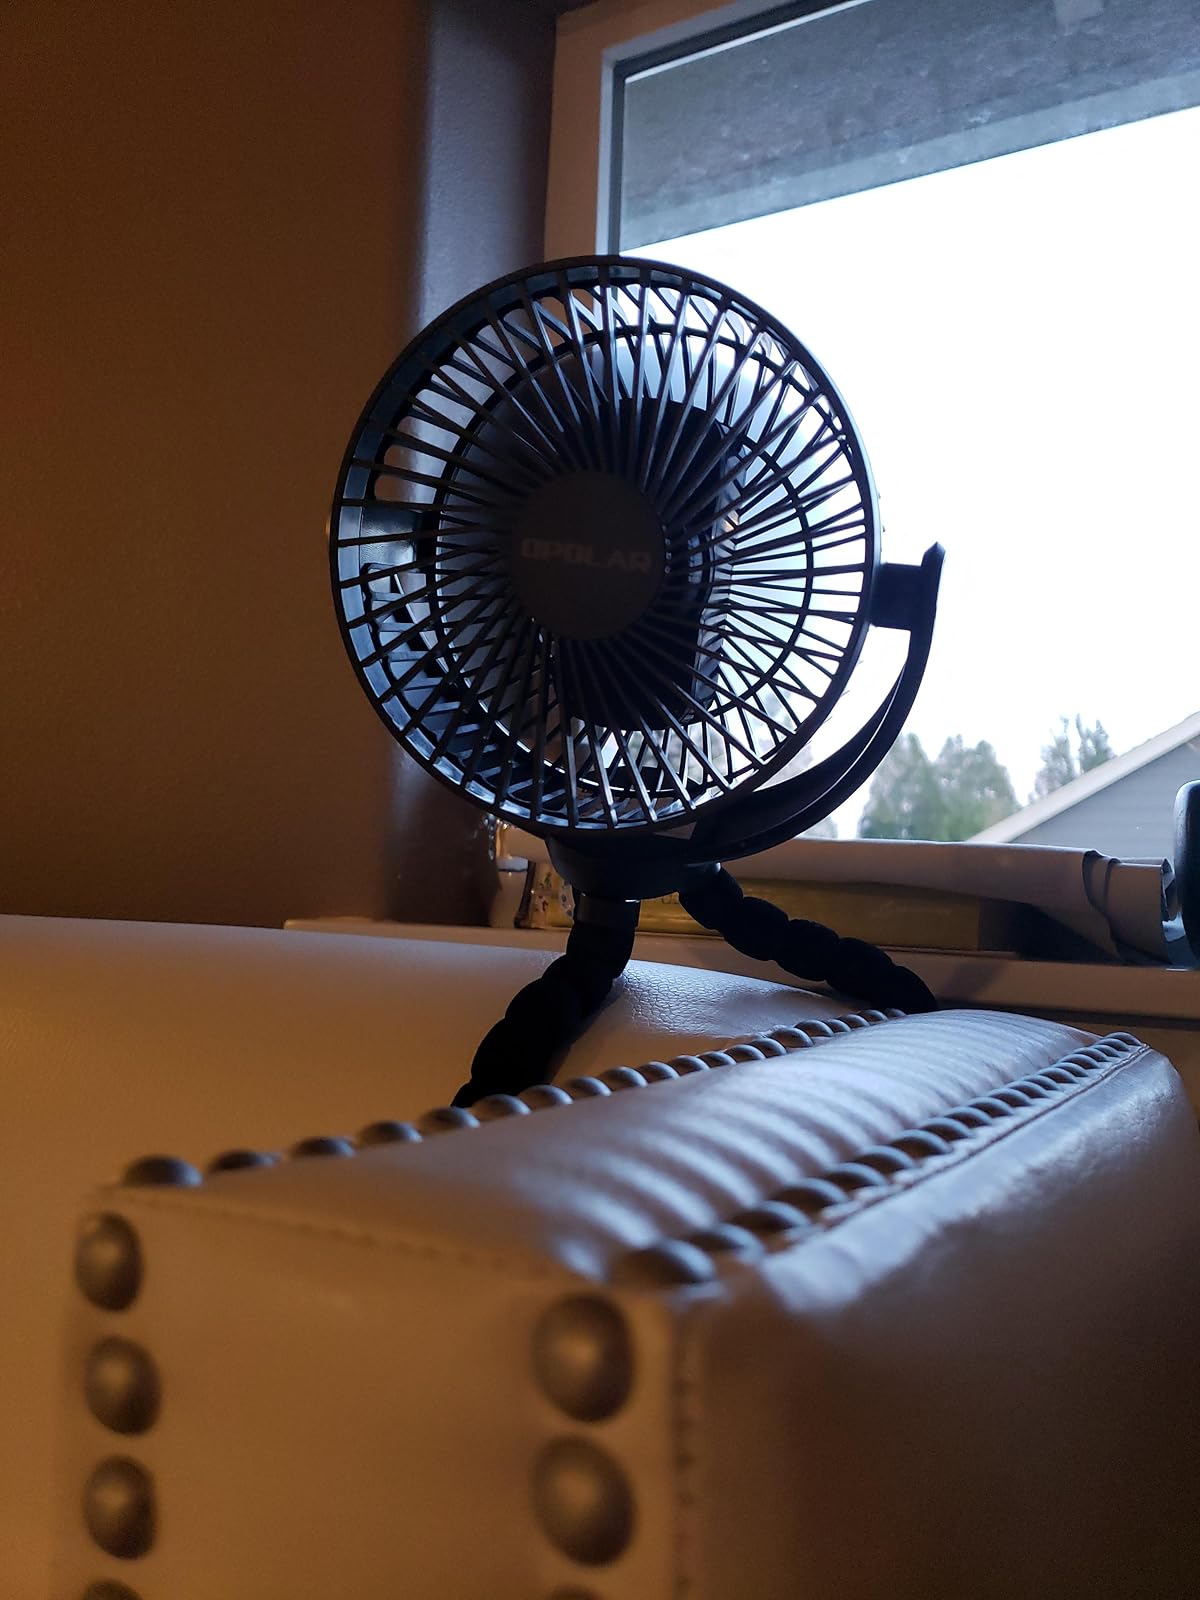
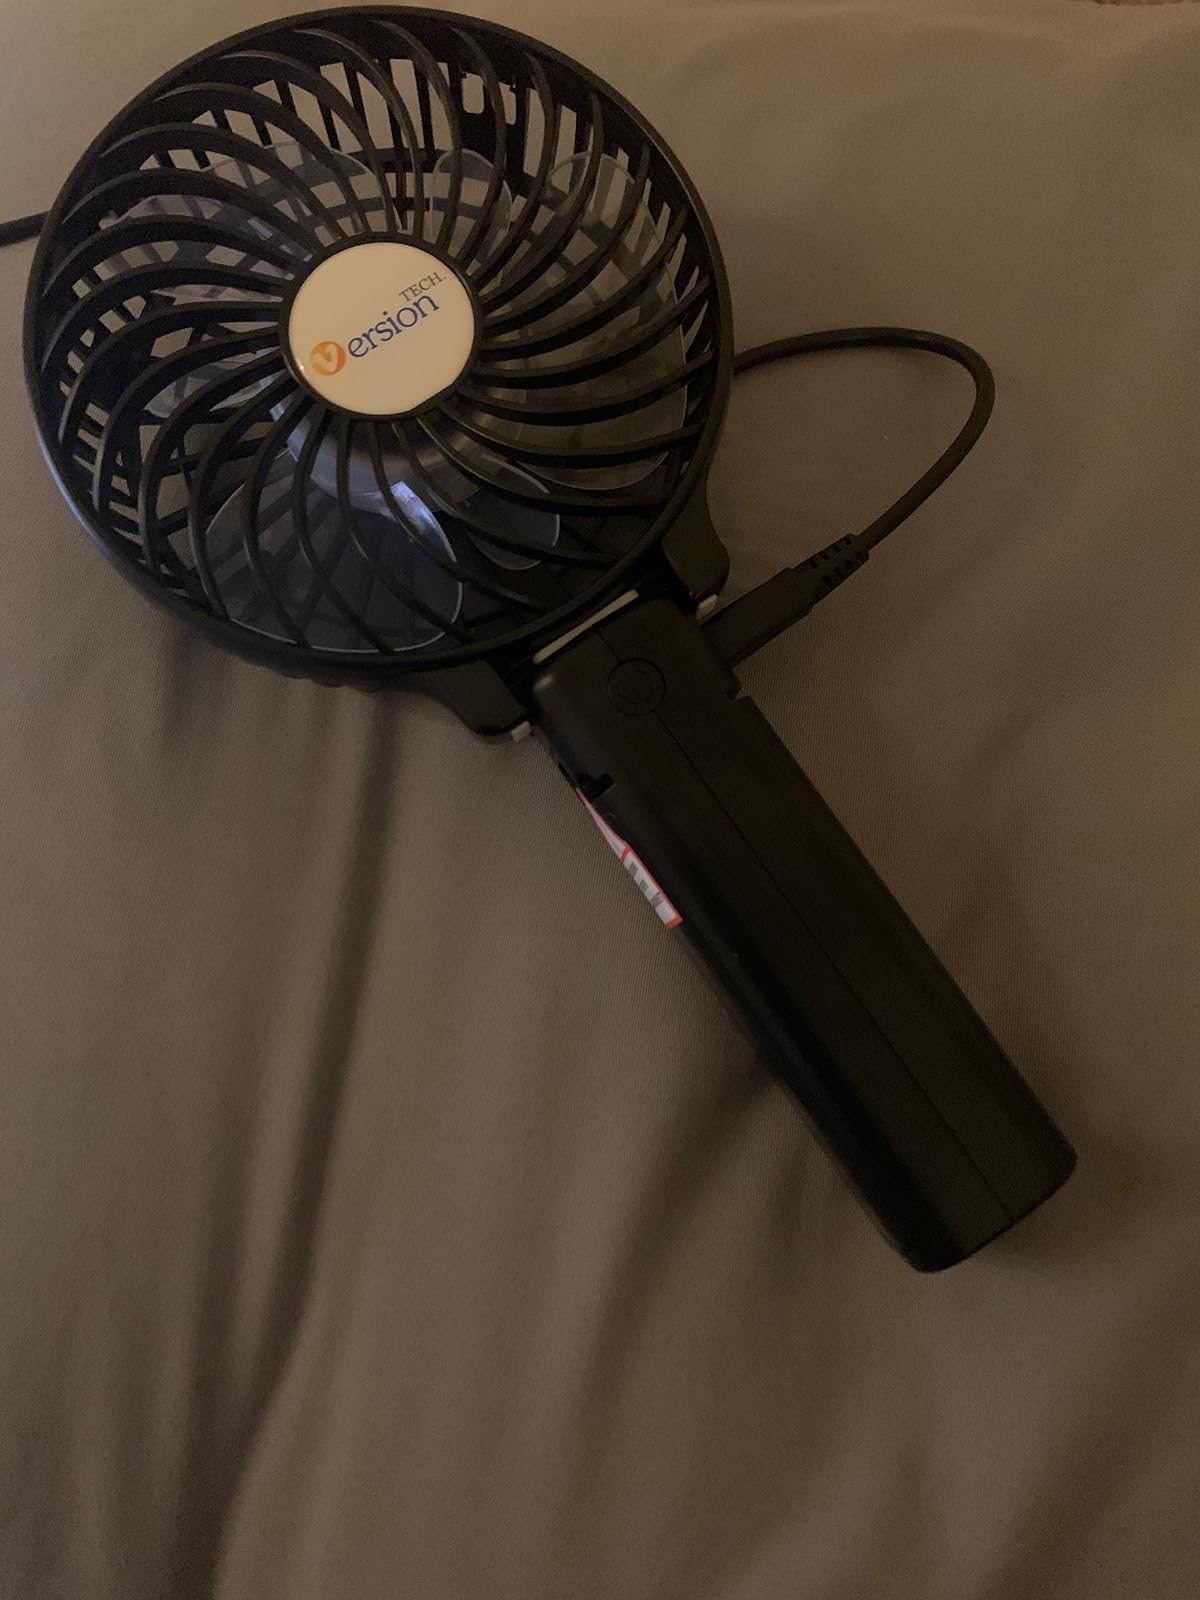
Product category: fan
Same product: no